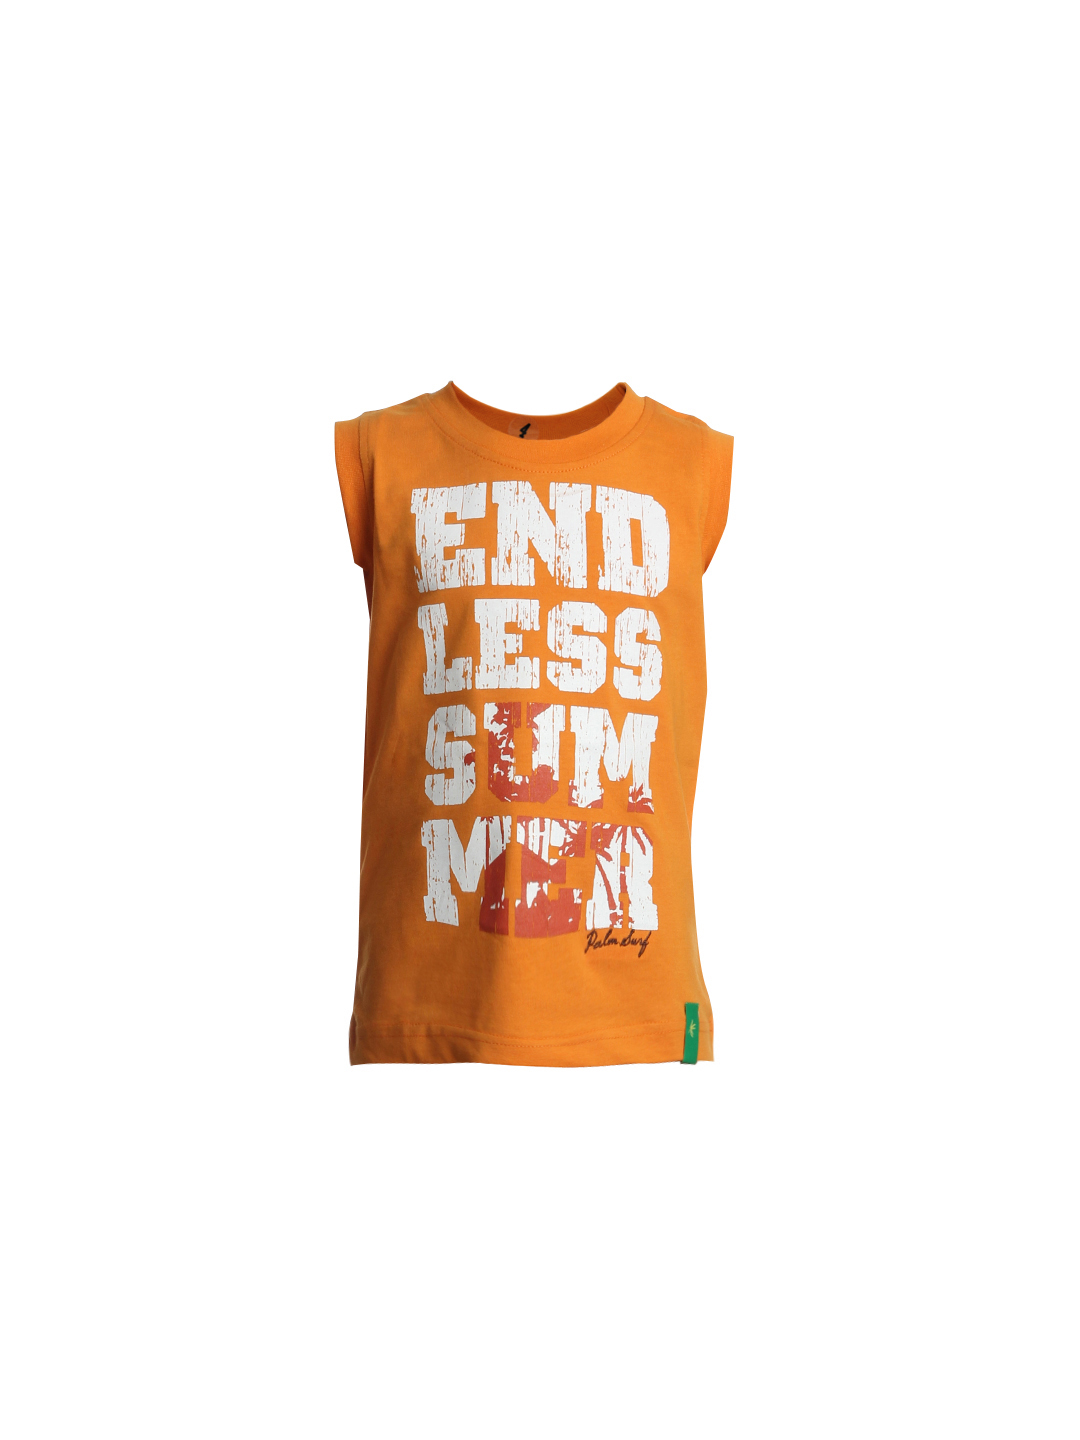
Gini and Jony Boys Printed Orange T-shirt
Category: Apparel / Topwear / Tshirts
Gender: Boys
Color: Orange
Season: Summer 2012
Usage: Casual